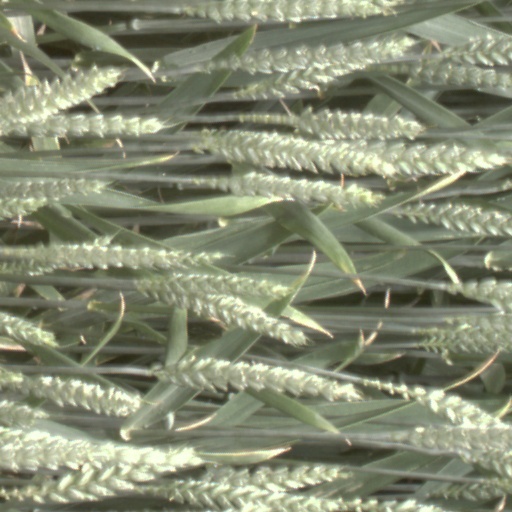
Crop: wheat